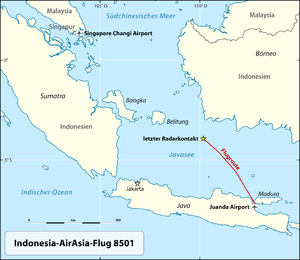
Plan de vol du vol 8501 AirAsia.